Oakleigh, Victoria

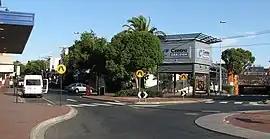
Looking toward Centro Oakleigh Shopping Centre and Railway Station

Oakleigh is a suburb in Melbourne, Victoria, Australia 14 km south-east of Melbourne's Central Business District, located within the City of Monash local government area. Oakleigh recorded a population of 8,442 at the 2021 census.